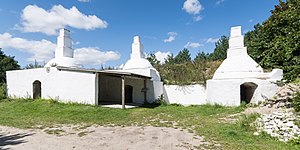
Fredede bygninger i Syddjurs Kommune
Kalkovne på Rugårdsvej ved Balle (Syddjurs Kommune).
Denne liste over fredede bygninger i Syddjurs Kommune viser alle fredede bygninger i Syddjurs Kommune, bortset fra kirker. Listen bygger på data fra Kulturarvsstyrelsen.